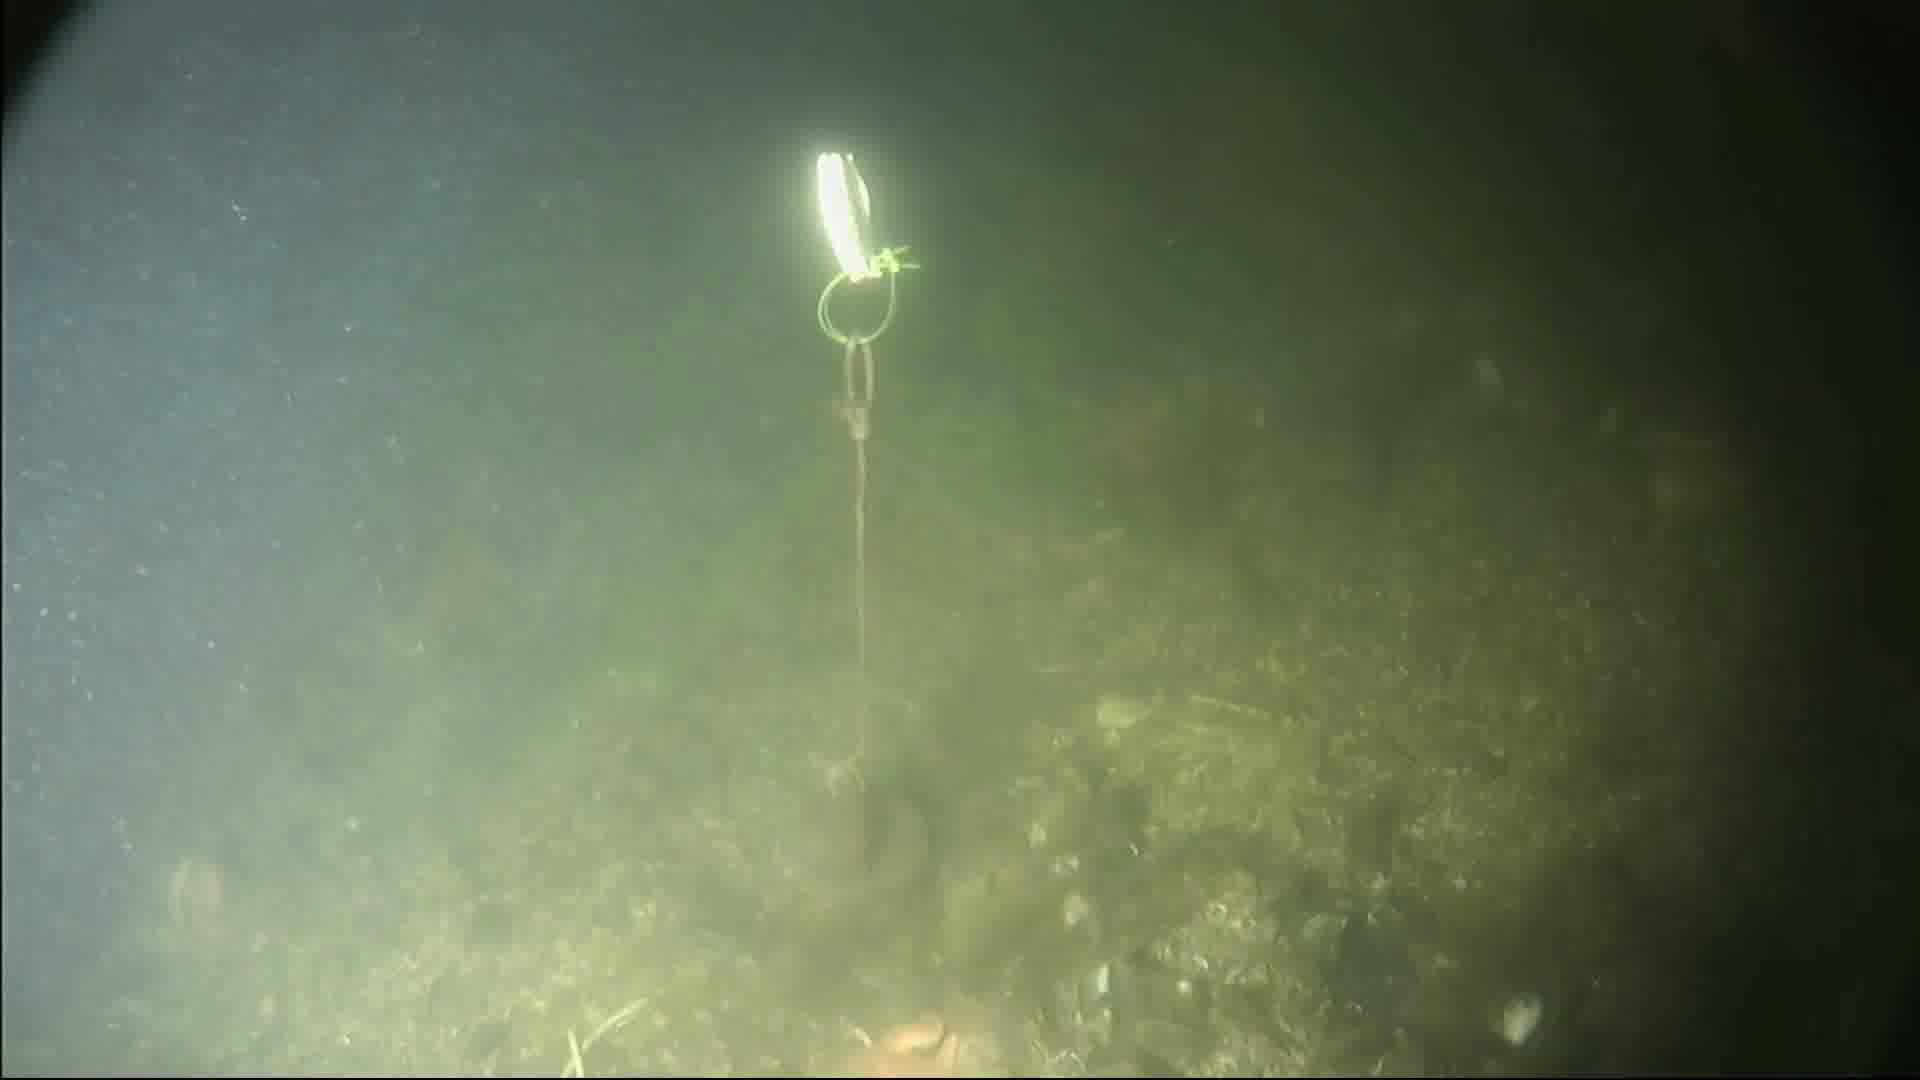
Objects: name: crab
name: starfish